Cheating in video games

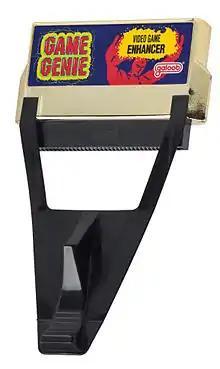
The Game Genie for the NES allows a player to insert codes to edit a game's memory values.

Cheating via memory editing involves modifying the memory values where the game keeps its status information. The way to achieve this will vary depending on the environment in which the game is running.